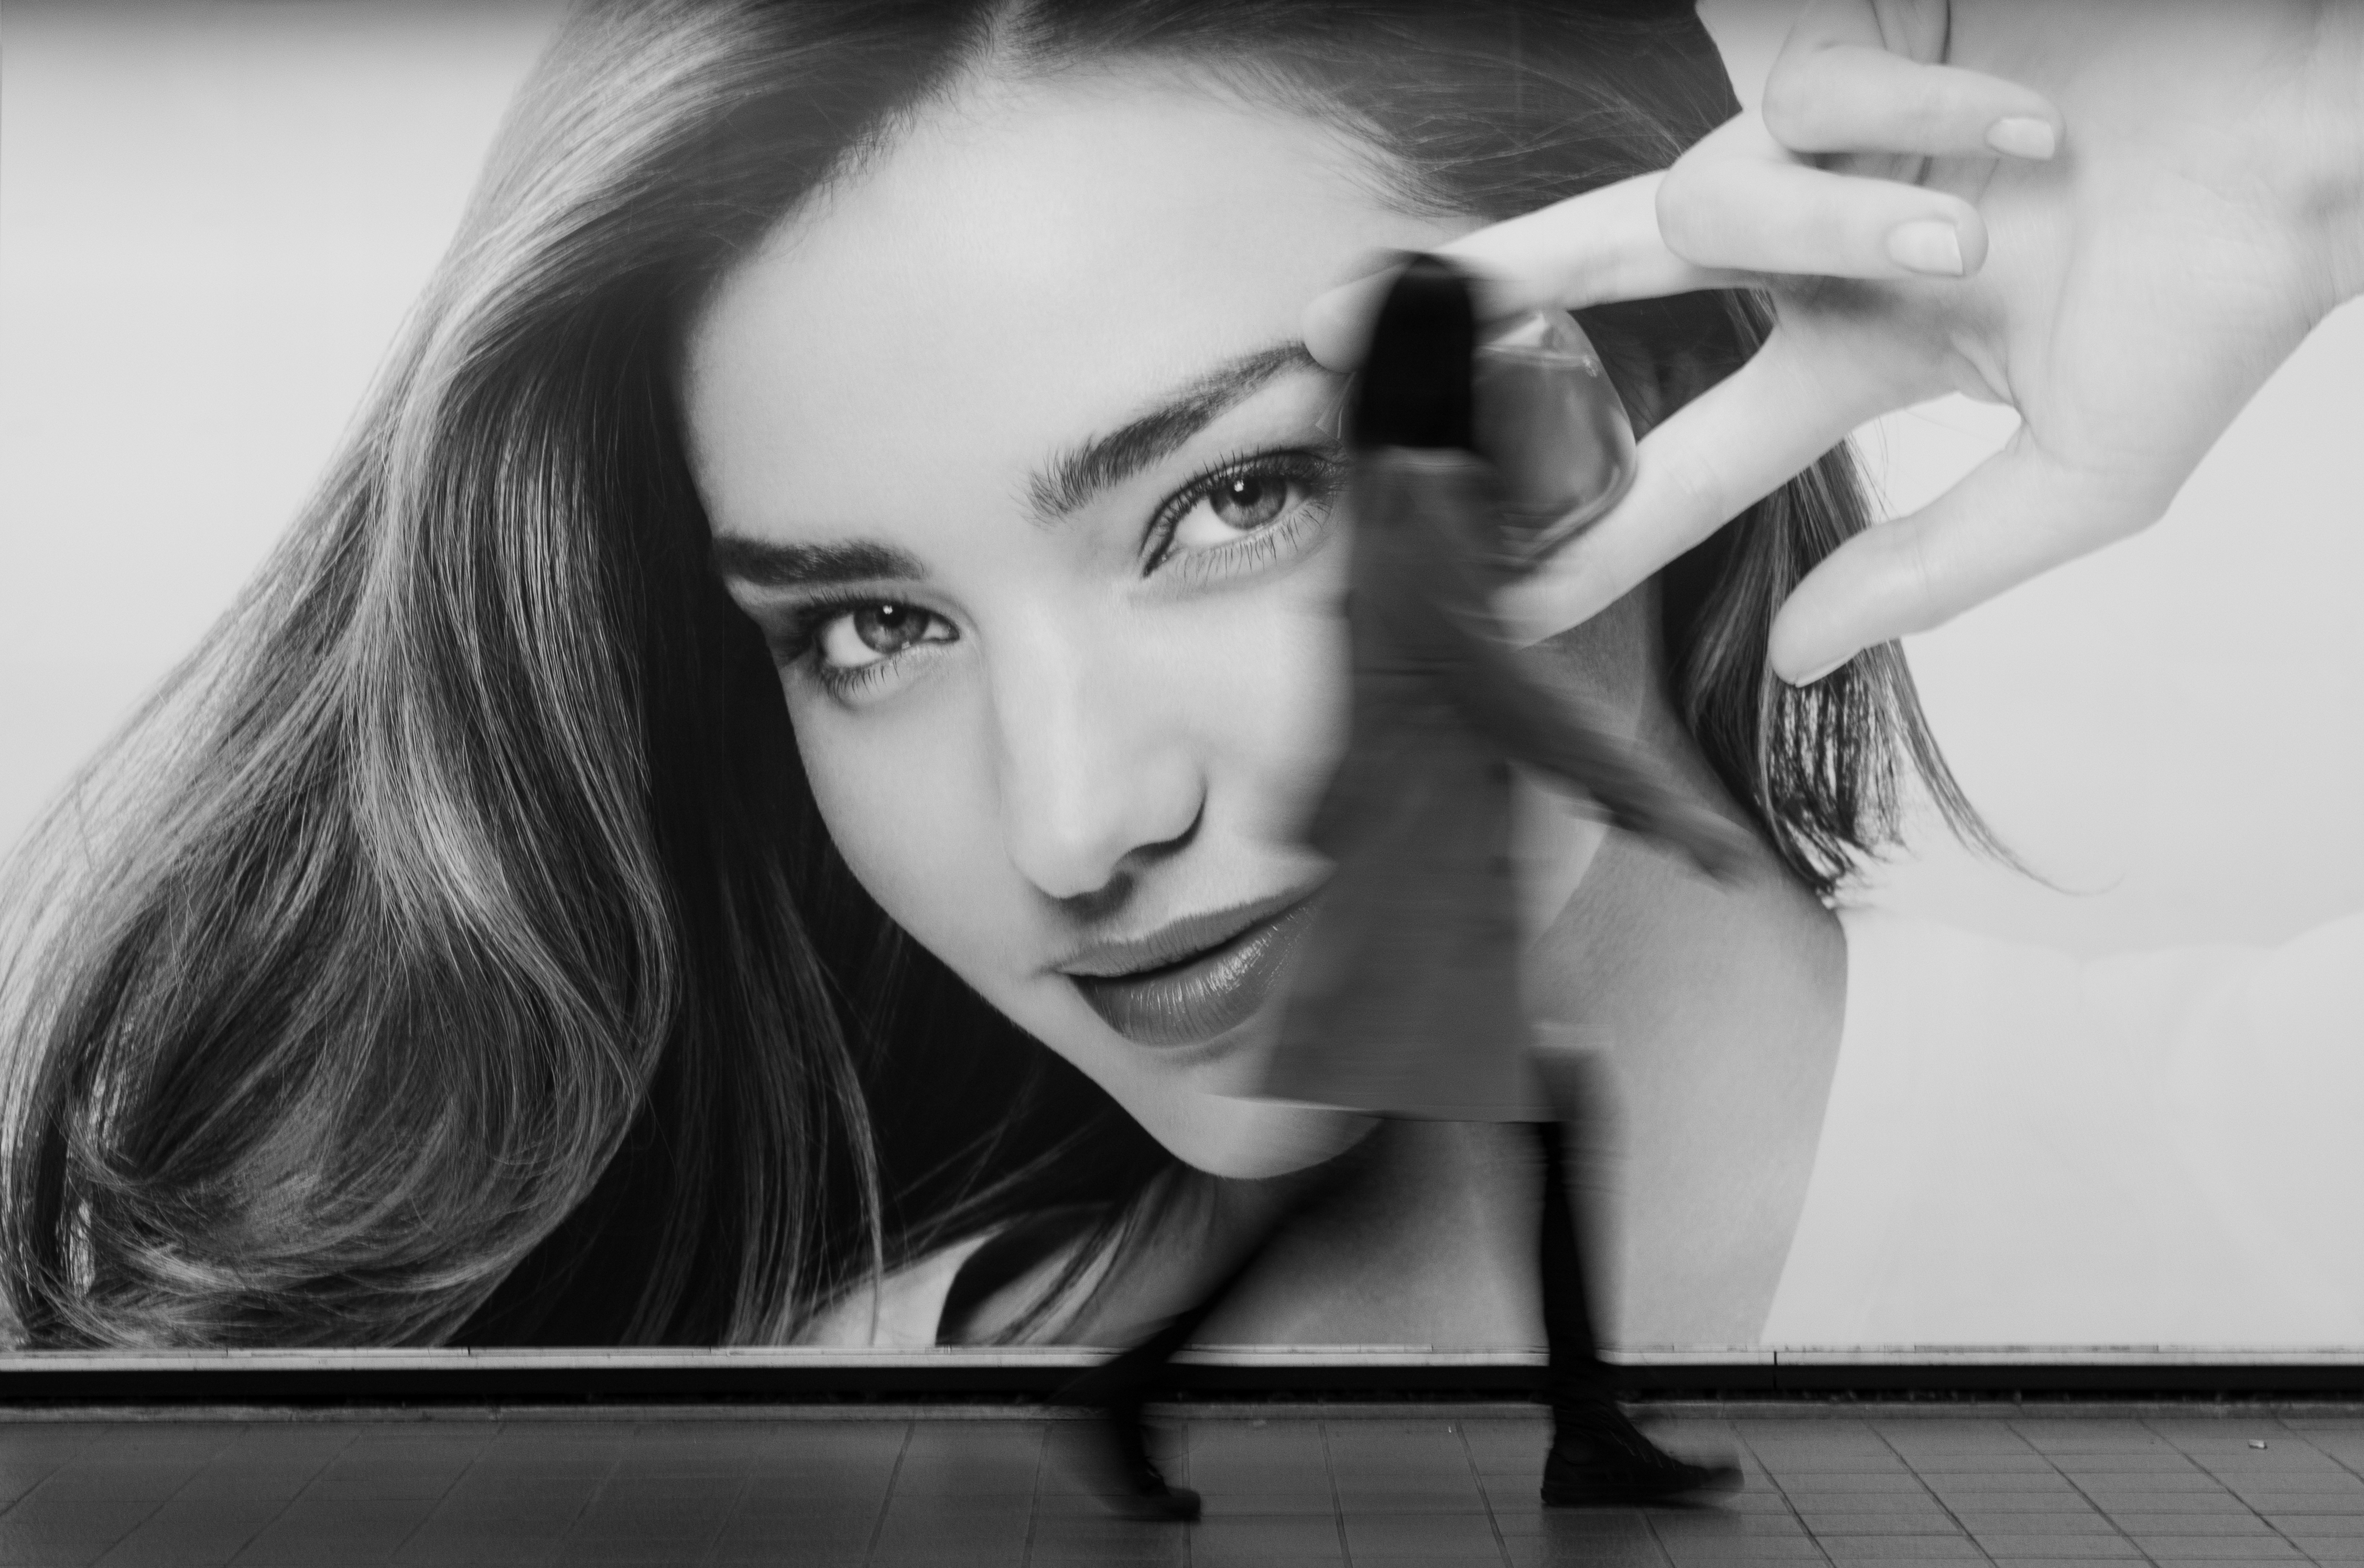
person, black and white, girl, woman, white, street, photography, portrait, model, sitting, fashion, black, monochrome, lady, human body, streetphotography, flickr, thomas, drawing, eye, glasses, olympus, photograph, beauty, omd, organ, fuji, leica, monochrom, leuthard, hcb, thomasleuthard, photo shoot, brown hair, monochrome photography, portrait photography, human positions, art model, supermodel